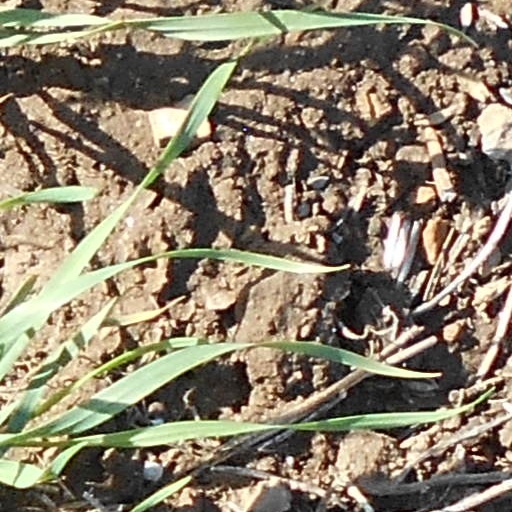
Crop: wheat